Islamization of Albania

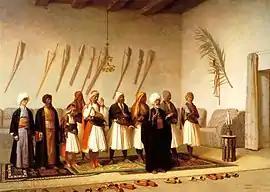
"Prayer In The House Of An Arnaut Chief" by Jean-Léon Gérôme (1857)

Even long after the fall of Skanderbeg, large regions of the Albanian countryside frequently rebelled against Ottoman rule, often incurring large human costs, including the decimation of whole villages. In the 1570s, a concerted effort by Ottoman rulers to convert the native population to Islam in order to stop the occurrence of seasonal rebellions began in Elbasan and Reka, and a failed rebellion in 1596 among Catholics in the North preceded a series of heavy punitive measures that induced conversion to Islam. The peak of Islamization in Albania occurred much later than other Islamized or partially Islamized areas: 16th century Ottoman census data showed that sanjaks where Albanians lived remained overwhelmingly Christian with Muslims making up no more than 5% in most areas while during this period Muslims had already risen to large proportions in parts of Bosnia (Bosnia 46%, Herzegovina 43%, urban Sarajevo 100%), Northern Greece (Trikala 17.5%), urban Macedonia (Skopje and Bitola both at 75%) and Eastern Bulgaria (Silistra 72%, Chirmen 88%, Nikopol 22%). Later on, in the 19th century, when the process of Islamization had halted in most of the Balkans it continued to make significant progress in Albania, especially in the South.